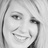
Emotion: happy